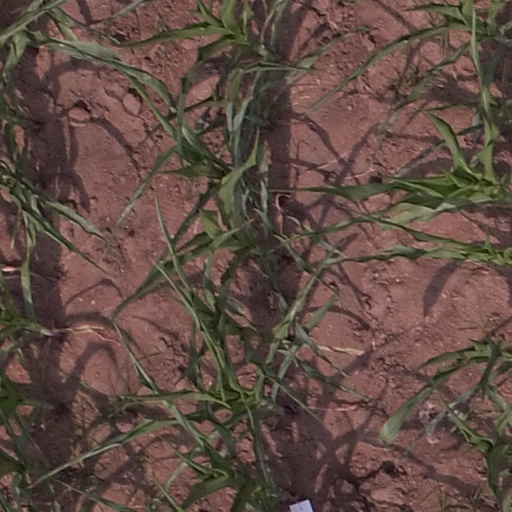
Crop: maize; corn